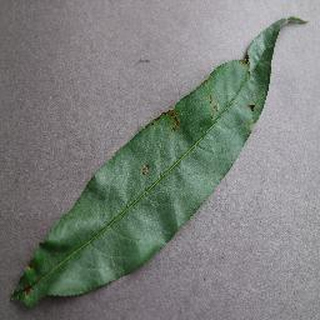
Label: peach_bacterial_spot